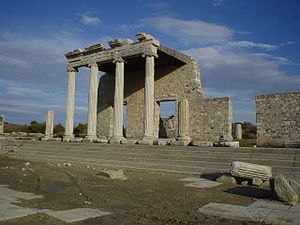
Naturfilosofi / Antikkens græske naturfilosofi
Den joniske stoa (søjlegang) på Milets hellige vej.
Naturfilosofi eller Naturens filosofi er studiet af naturen og universet som blev foretaget i tiden før etablering af den moderne videnskab. Naturfilosofi omfatter fysik, astronomi og kosmologi, mekanik og bevægelse. Newton var professor i naturfilosofi. I dag ville vi kalde ham professor i fysik.